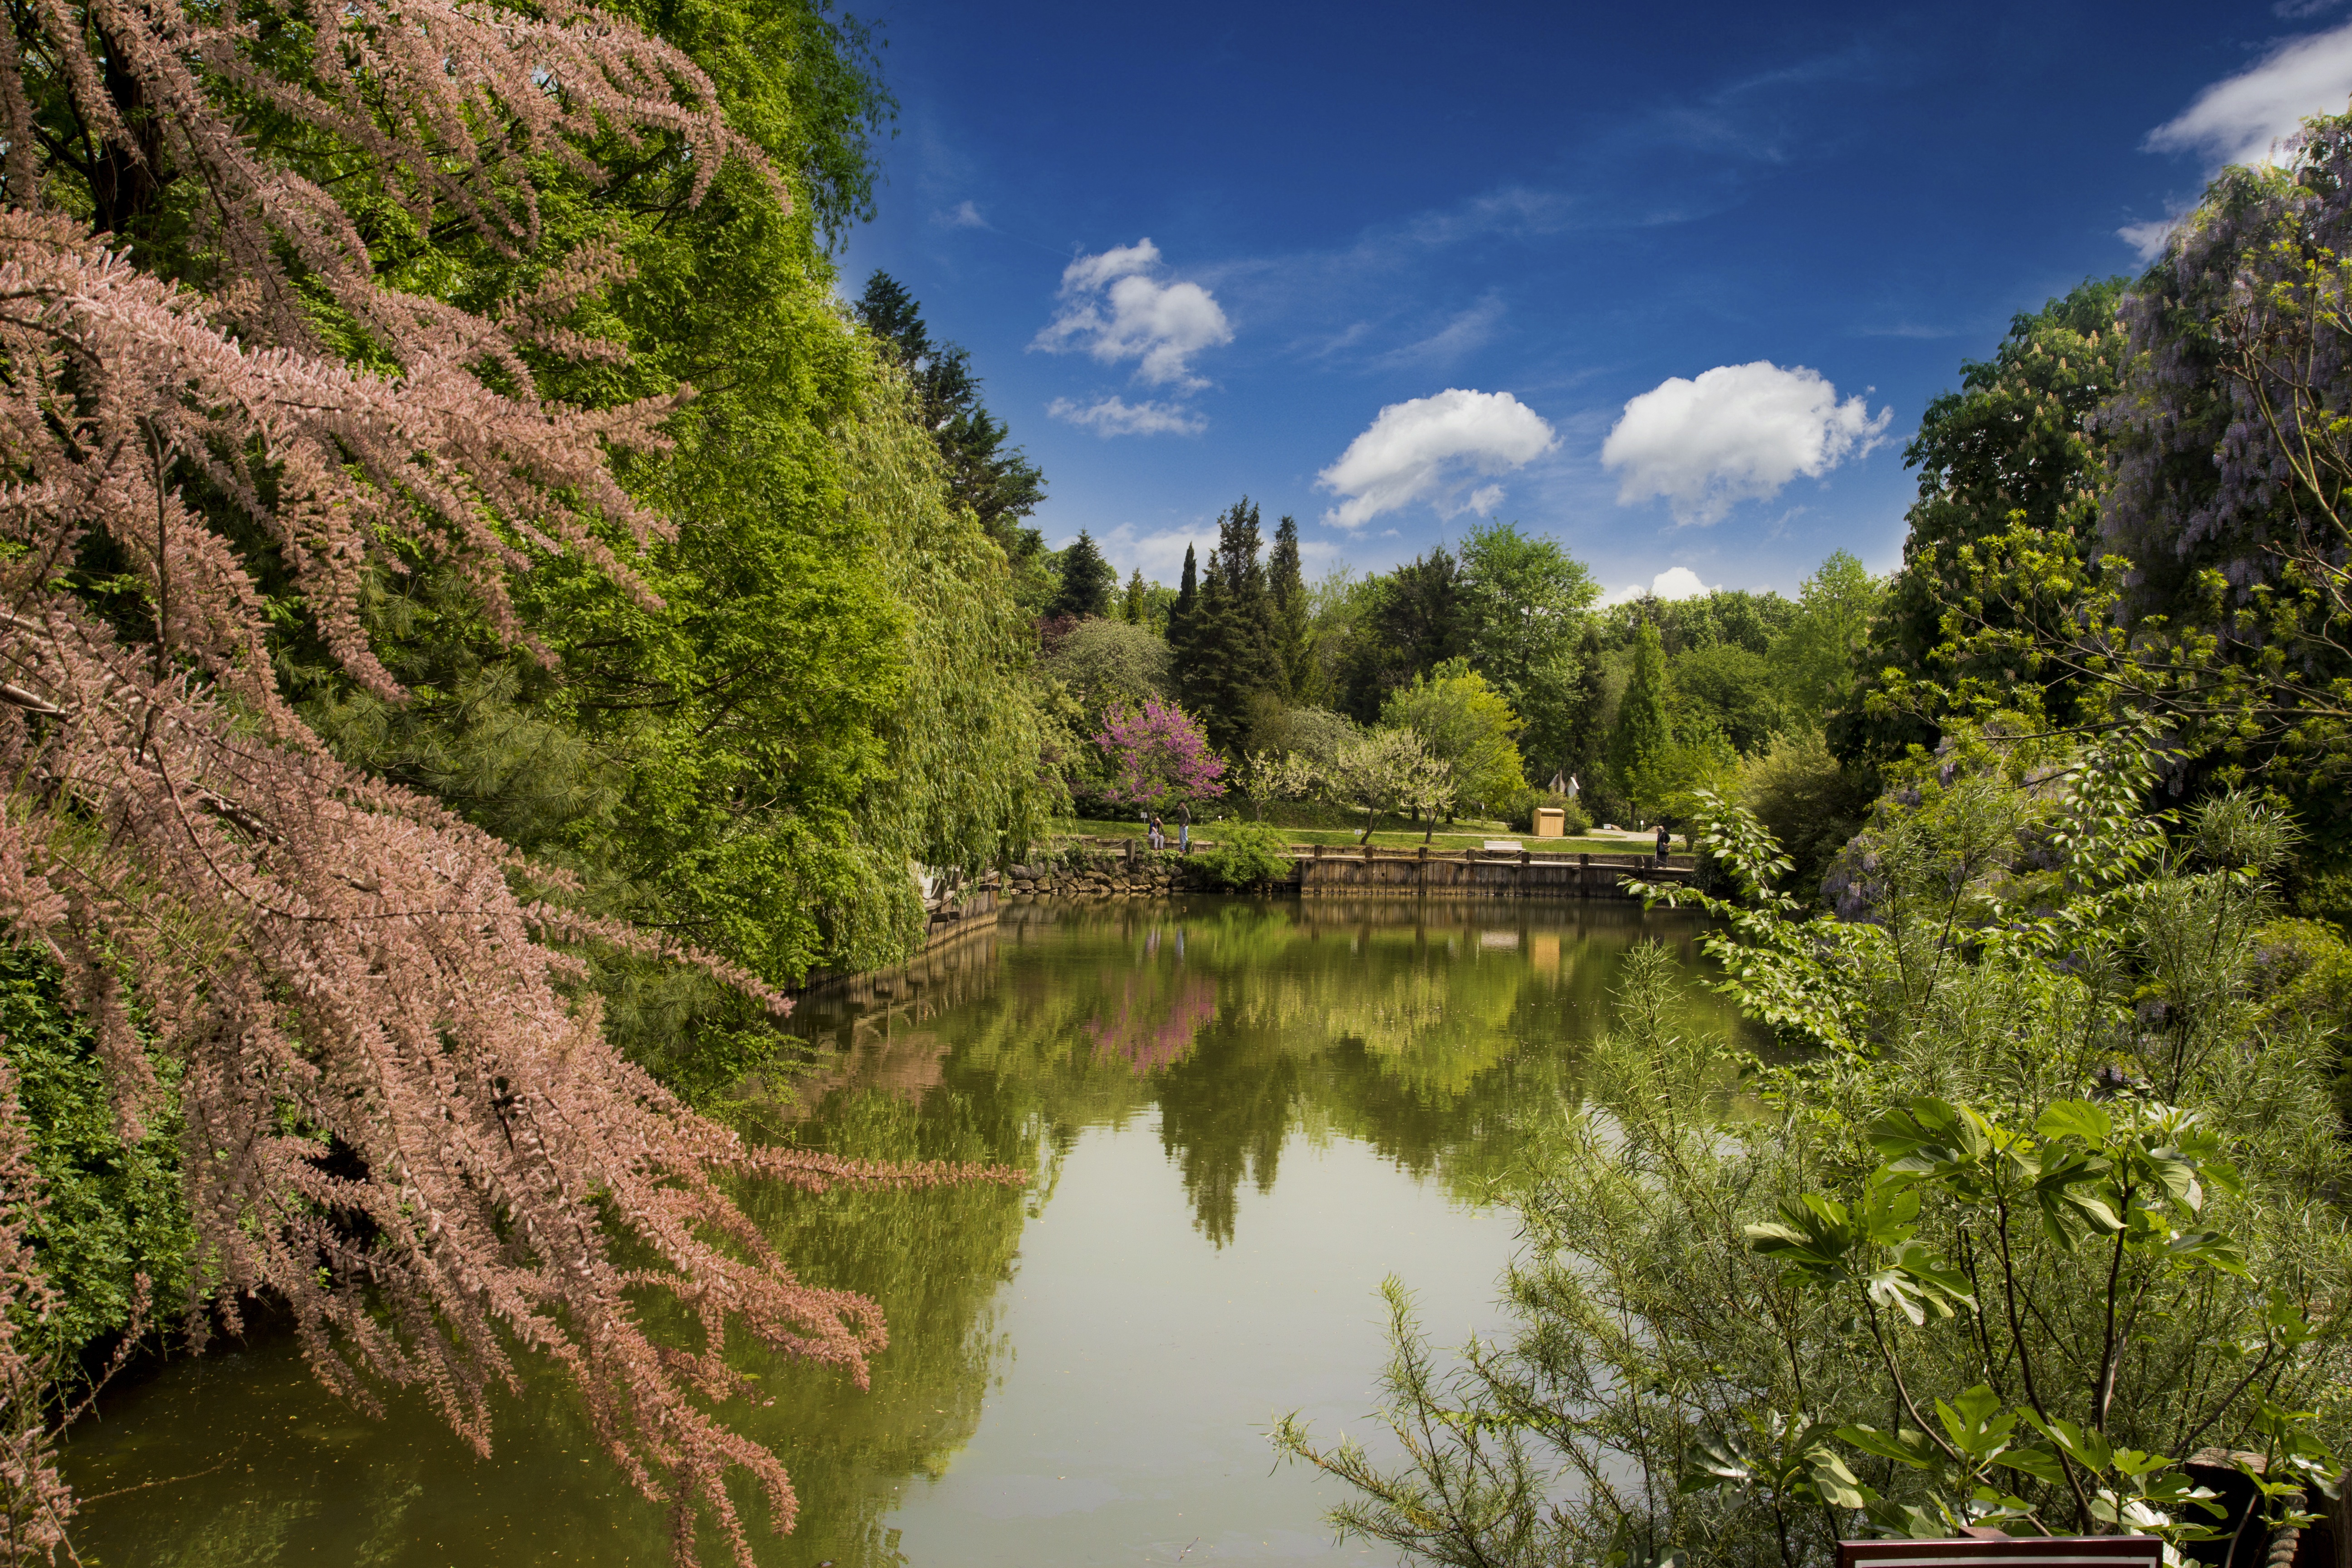
landscape, tree, water, nature, forest, light, sky, morning, flower, lake, river, pond, stream, green, reflection, blue, reservoir, waterway, body of water, turkey, istanbul, beautiful, day, loch, ecosystem, natural turkey, atat rk, brooch is, arberotumu